Brant Bjork discography

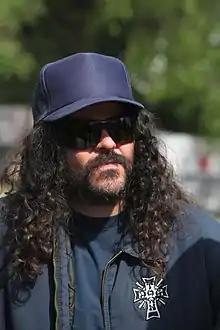
Brant Bjork with Kyuss Lives! in 2011.

The following is the discography of Californian stoner rock musician Brant Bjork. Bjork has released sixteen studio albums and one live album as a solo artist, appeared on multiple albums as a member of bands such as Kyuss, Fu Manchu and Mondo Generator, and collaborated with different artists and made guest appearances on several recordings.